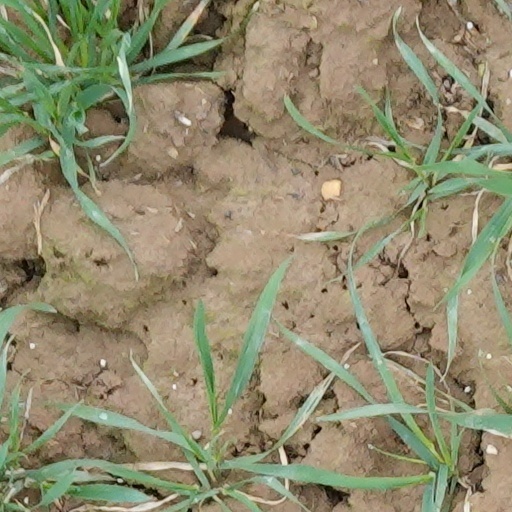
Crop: wheat